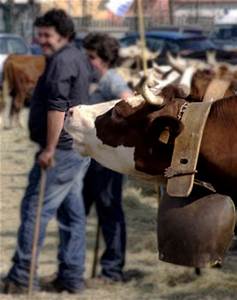
Label: cow